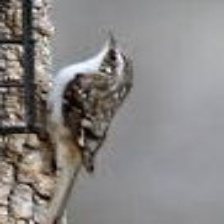
Species: BROWN CREPPER
Scientific name: CERTHIA AMERICANA